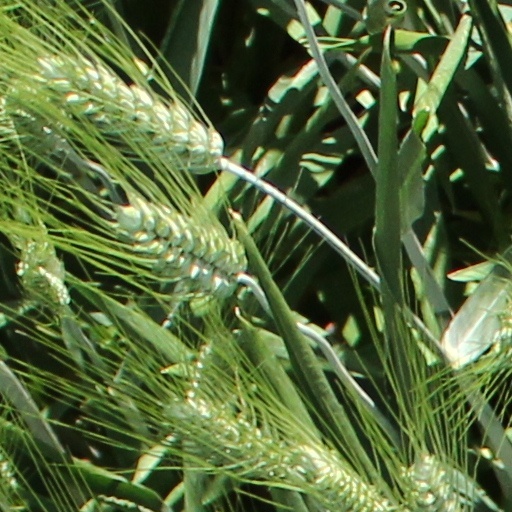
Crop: wheat